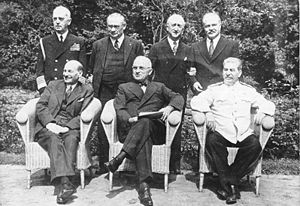
Harry S. Truman / Præsident 1945–1953 / Første embedsperiode (1945–1949) / Tiltrædelse
Siddende (fra venstre): Clement Attlee, Harry S. Truman, Josef Stalin; bagved: William Daniel Leahy, Ernest Bevin, James F. Byrnes and Vjatjeslav Molotov.
Harry S. Truman var USA's 33. præsident. Som vicepræsident efterfulgte han Franklin D. Roosevelt, som døde mindre end tre måneder efter, at han var begyndt på sin fjerde embedsperiode.